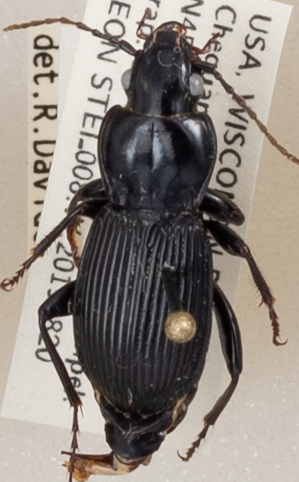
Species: Pterostichus coracinus
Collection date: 2019-08-20
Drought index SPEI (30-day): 0.512
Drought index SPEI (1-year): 2.09
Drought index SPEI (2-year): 1.13